Ramakrishna Mission Vidyalaya, Viveknagar

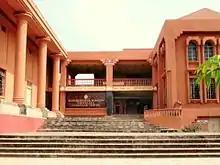
Vidyalaya entrance

Ramakrishna Mission Boys’ Hostels (Premananda Dham, Brahmananda Dham and Akhandananda Dham) are the student residences of the Ramakrishna Mission Vidyalaya. This hostel was started on 26 May 1996. At present, the hostel has a strength of about 182 tribal and Non-tribal boys.